MacArthur Memorial Marker

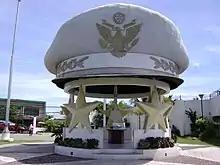
The shrine in 2010

The MacArthur Memorial Marker is a shrine dedicated to US General Douglas MacArthur in Cagayan de Oro, Philippines.